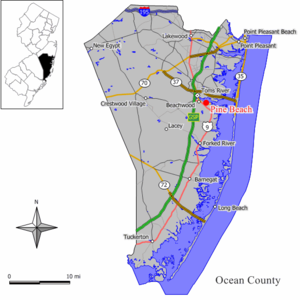
Pine Beach est une municipalité américaine située dans le comté d'Ocean au New Jersey.